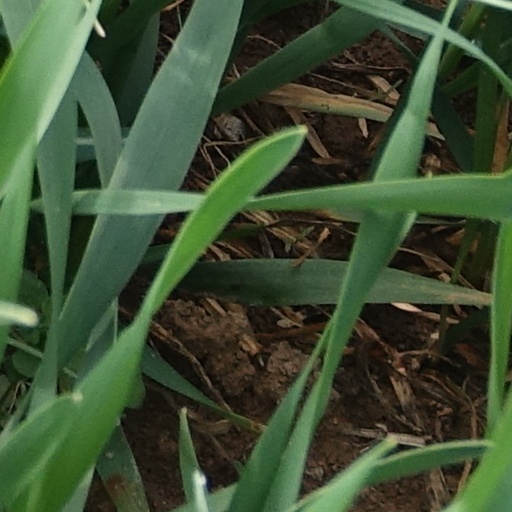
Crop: wheat